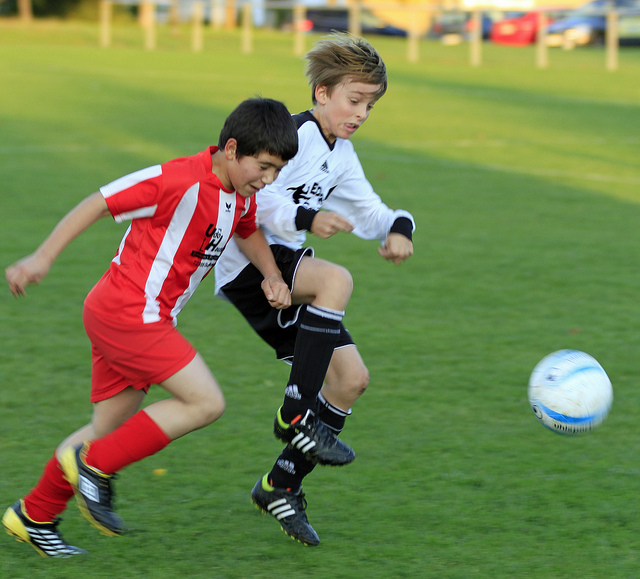
hai đứa trẻ đang chạy theo quả bóng